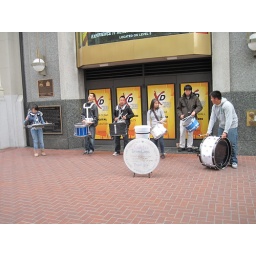
The cute girl in Uggs really made it ring